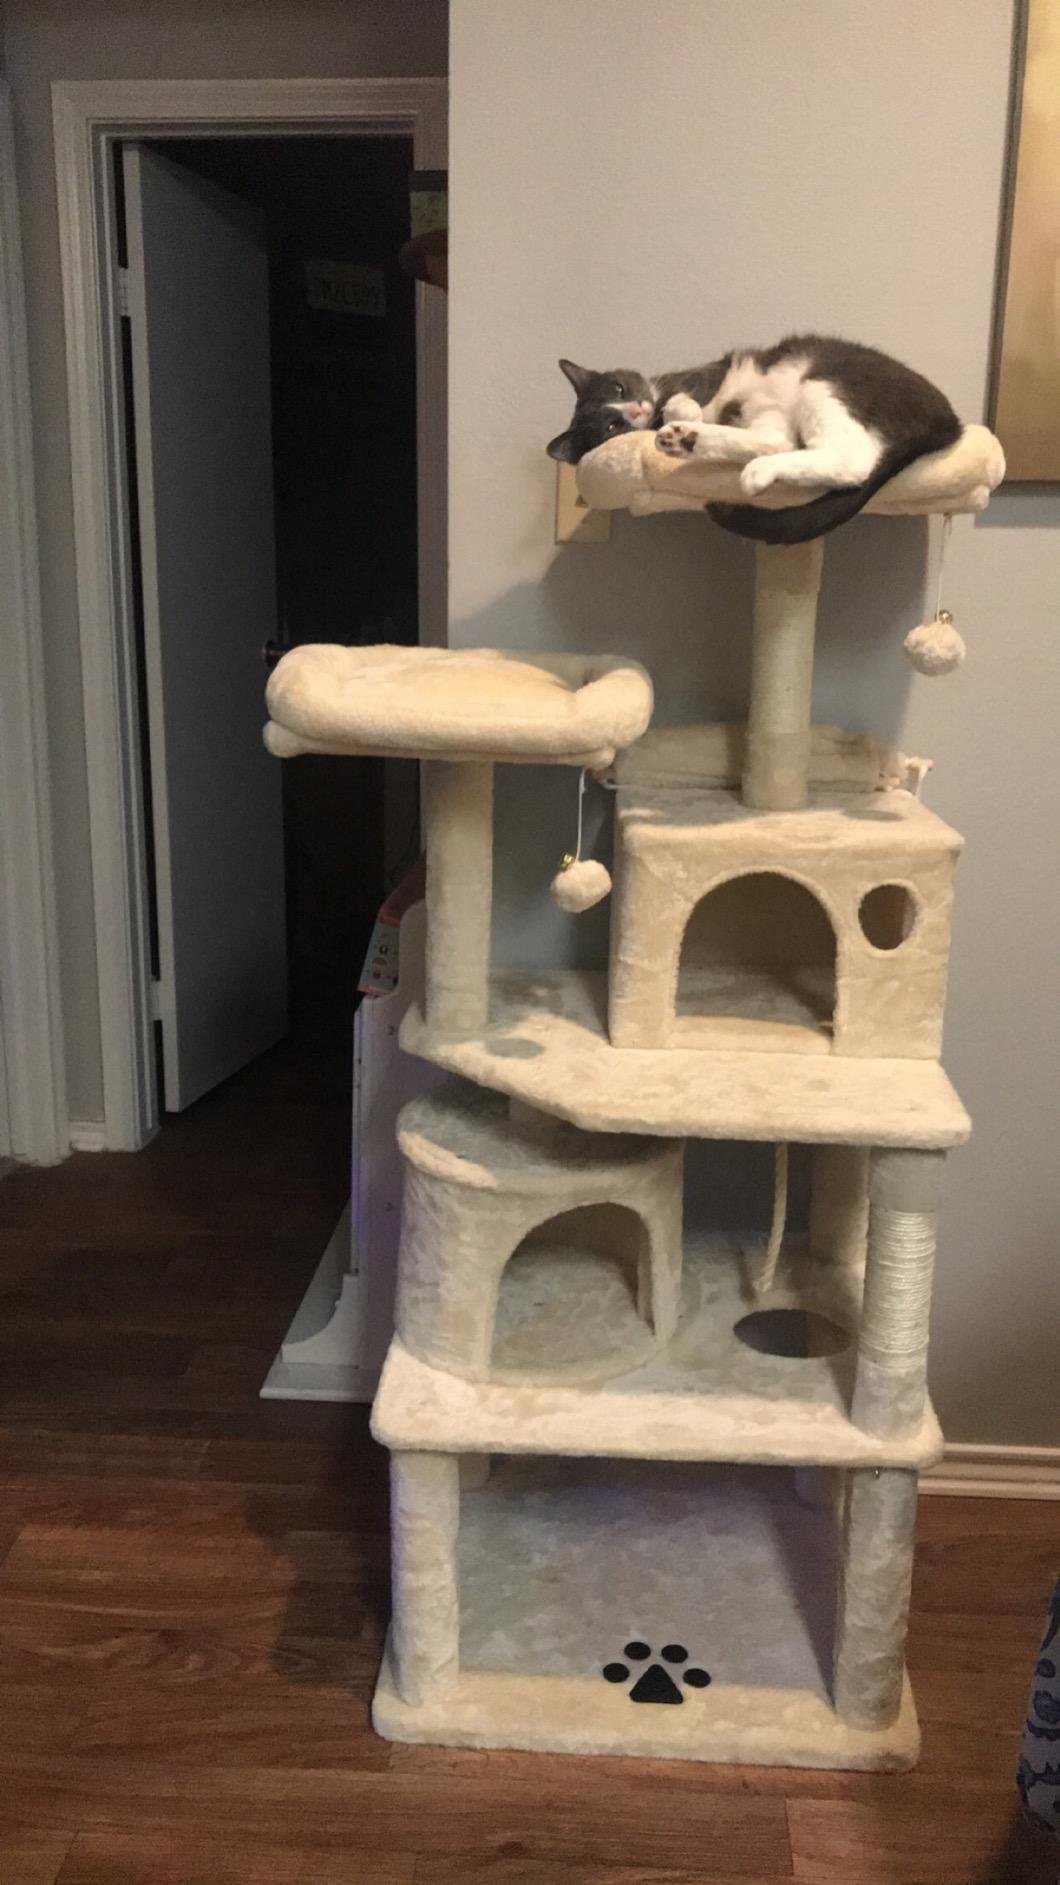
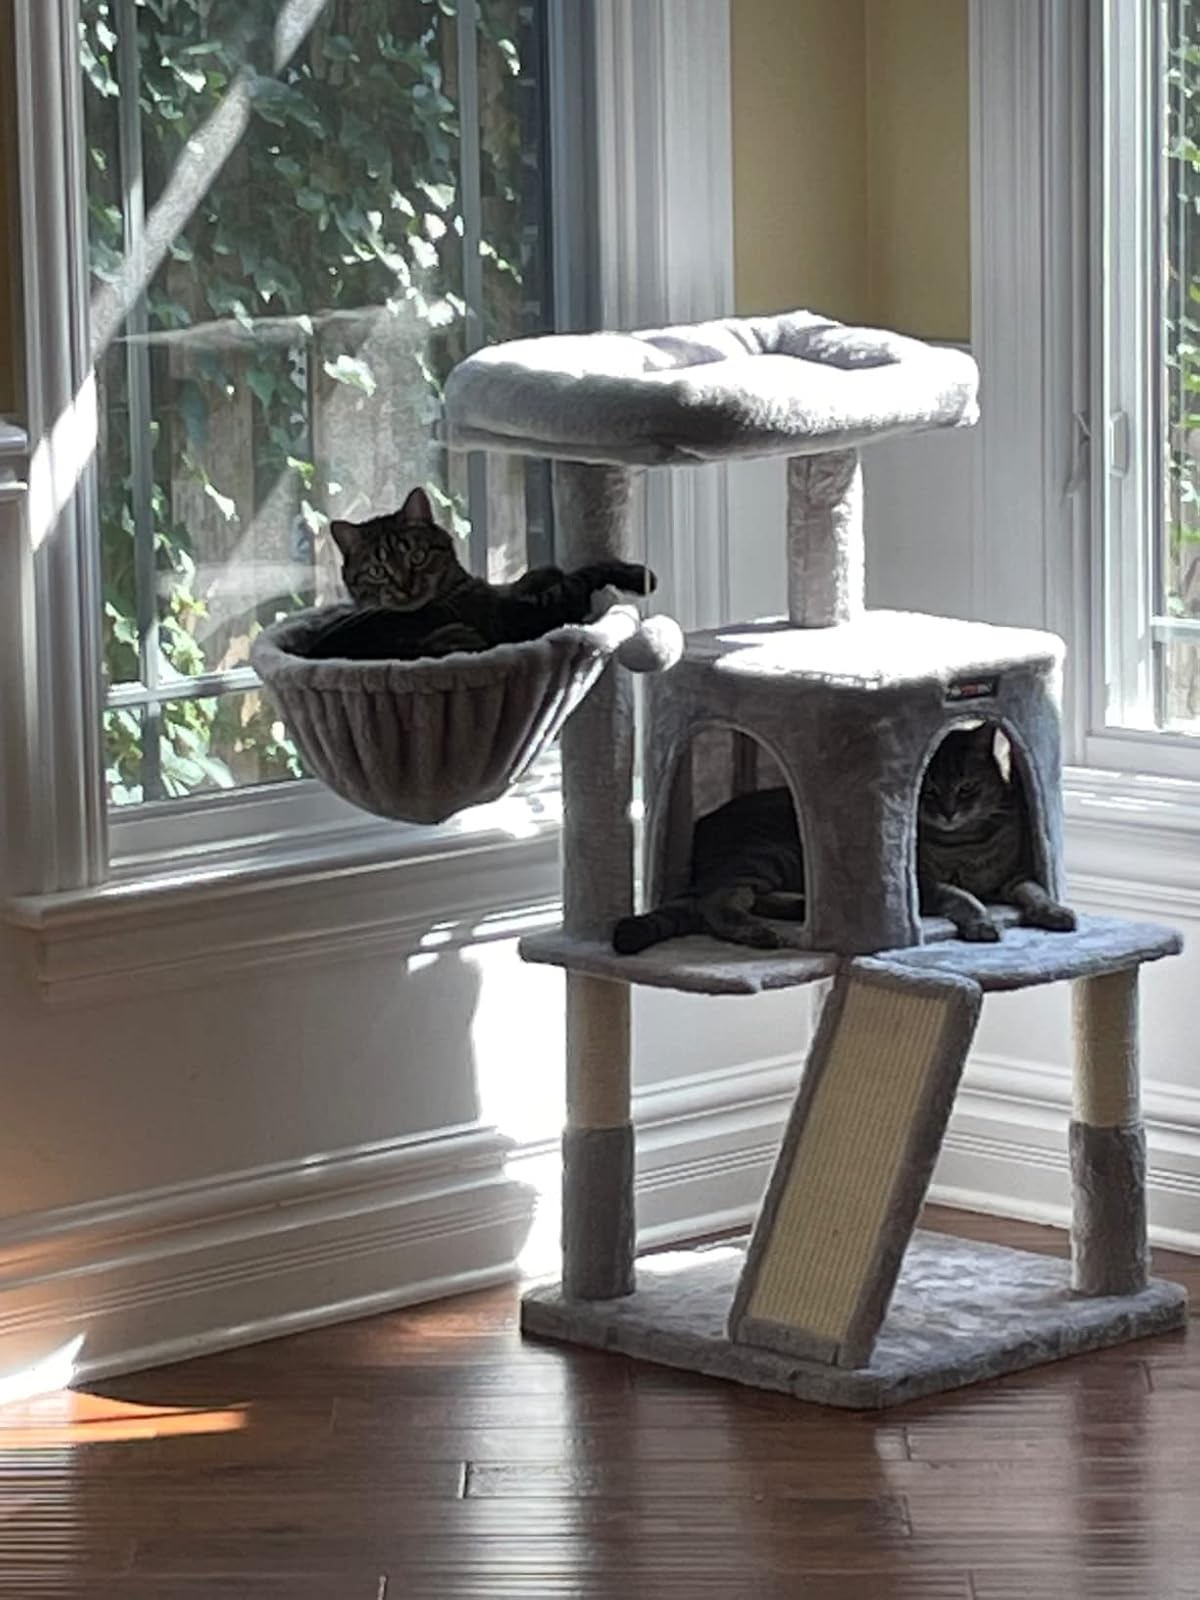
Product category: items_cat tree
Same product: no